Riyad Farid Hijab

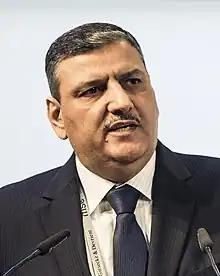
Hijab at the 2016 Munich Security Conference

Riyad Farid Hijab (born 1966) is a Syrian politician and engineer who served as Prime Minister of Syria from June to August 2012 under President Bashar al-Assad. He previously served as Minister of Agriculture and Agrarian Reform from 2011 to 2012.